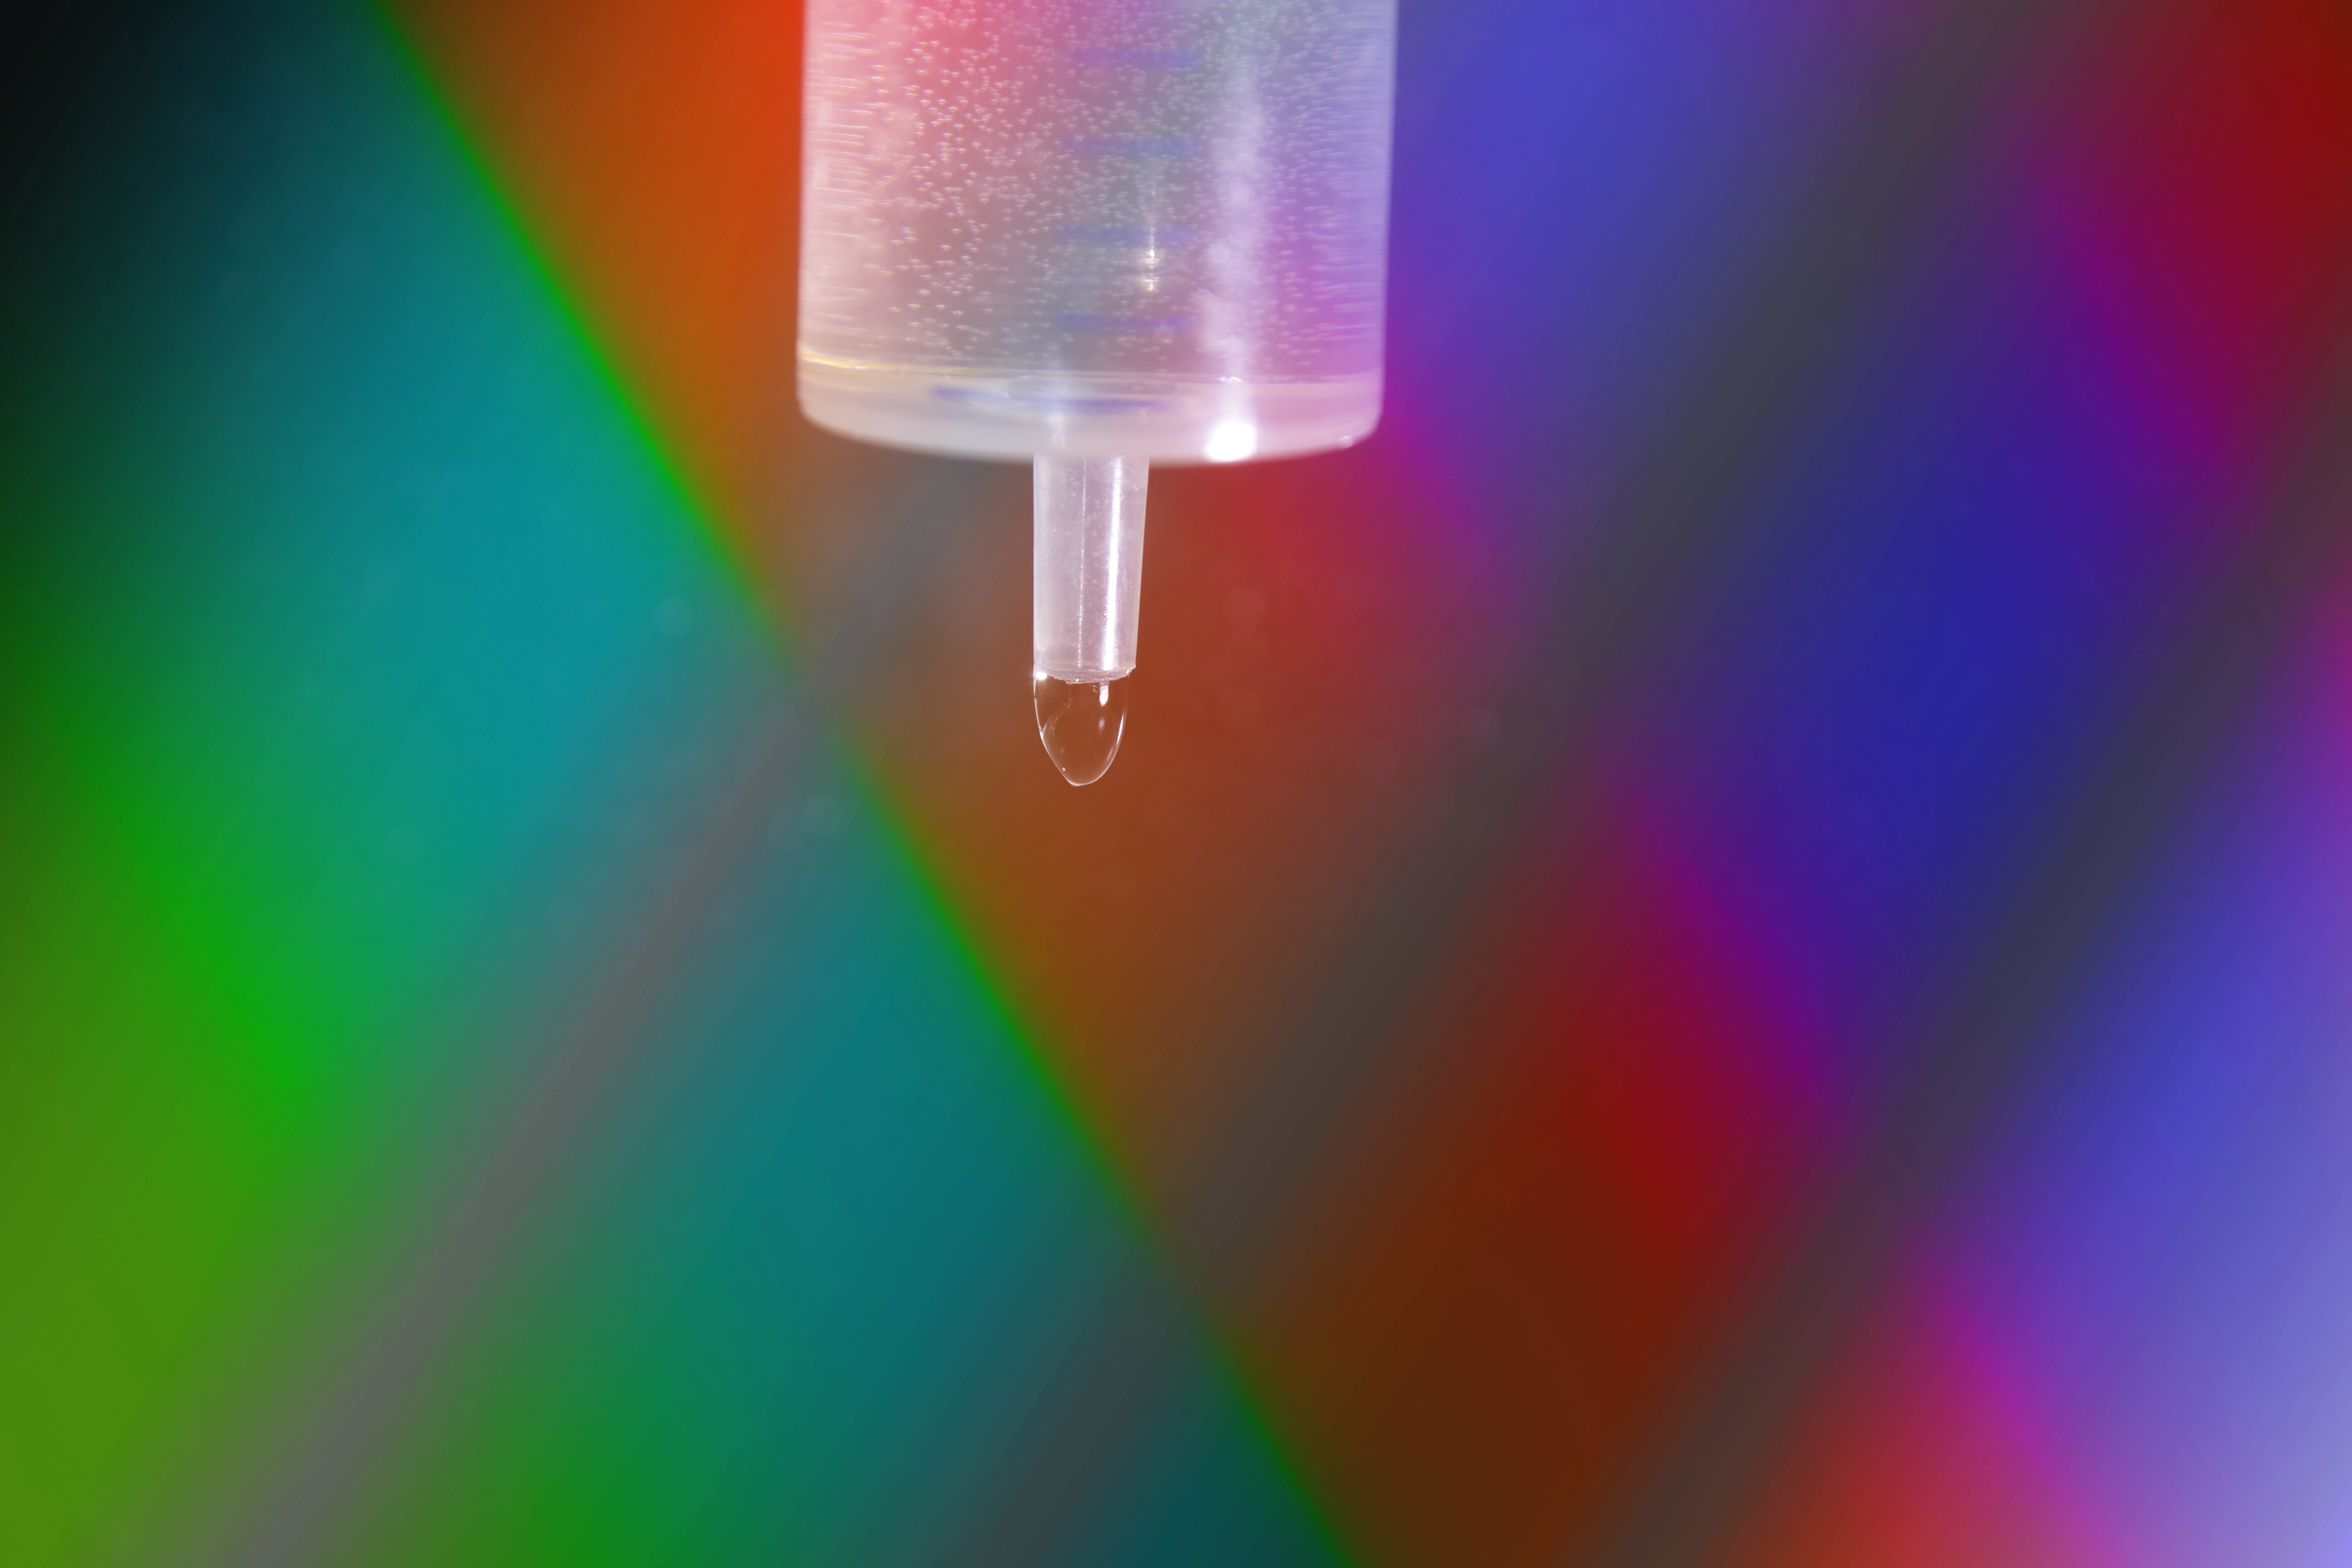
hand, water, liquid, light, sunlight, petal, glass, wet, green, color, blue, lighting, laser, drip, circle, close up, rainbow, background, shape, doctor, drop of water, syringe, injection, macro photography, doctors, computer wallpaper